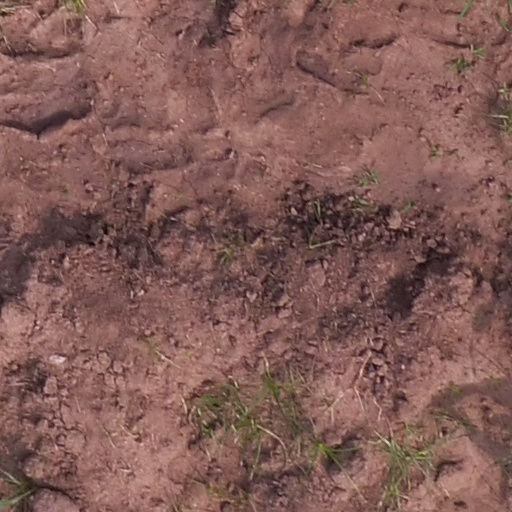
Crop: maize; corn